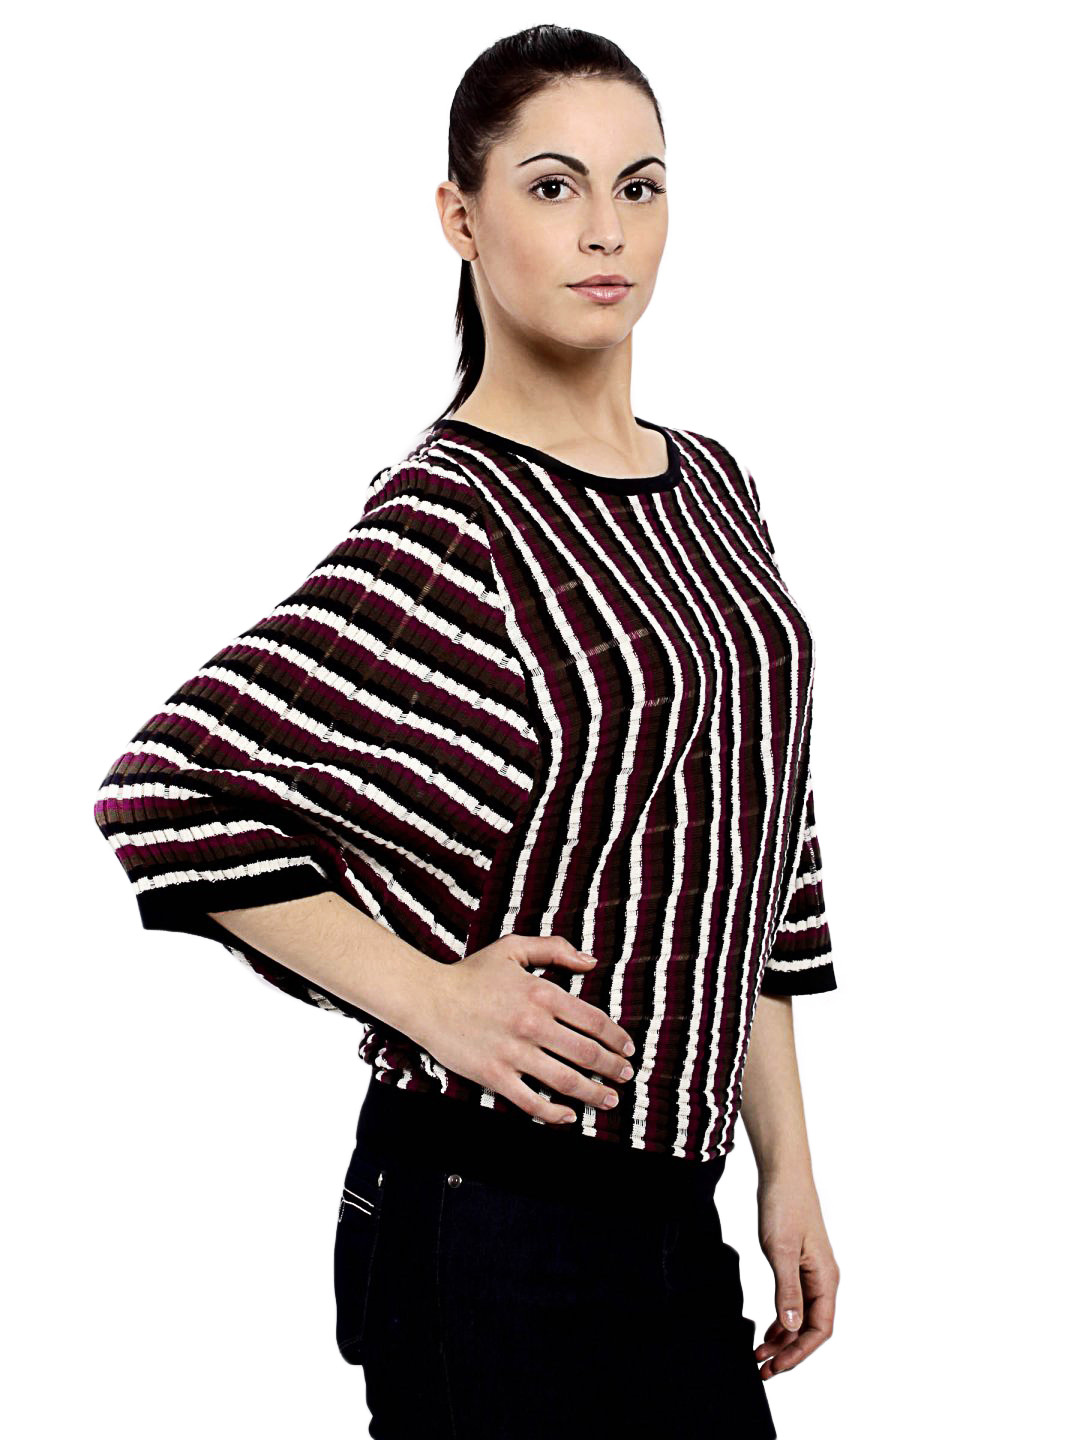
United Colors of Benetton Women Multi Coloured Top
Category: Apparel / Topwear / Tops
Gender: Women
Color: Multi
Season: Fall 2011
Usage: Casual